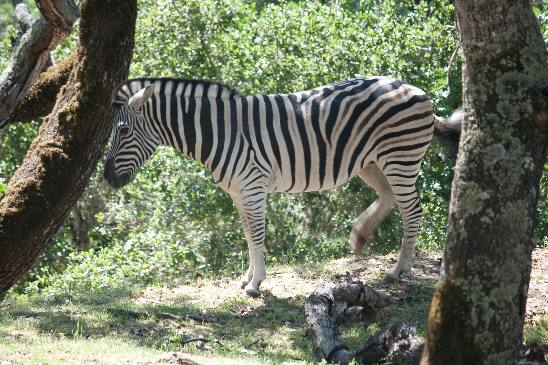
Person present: No